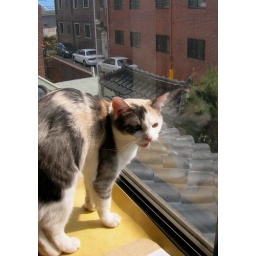
mia in the window box